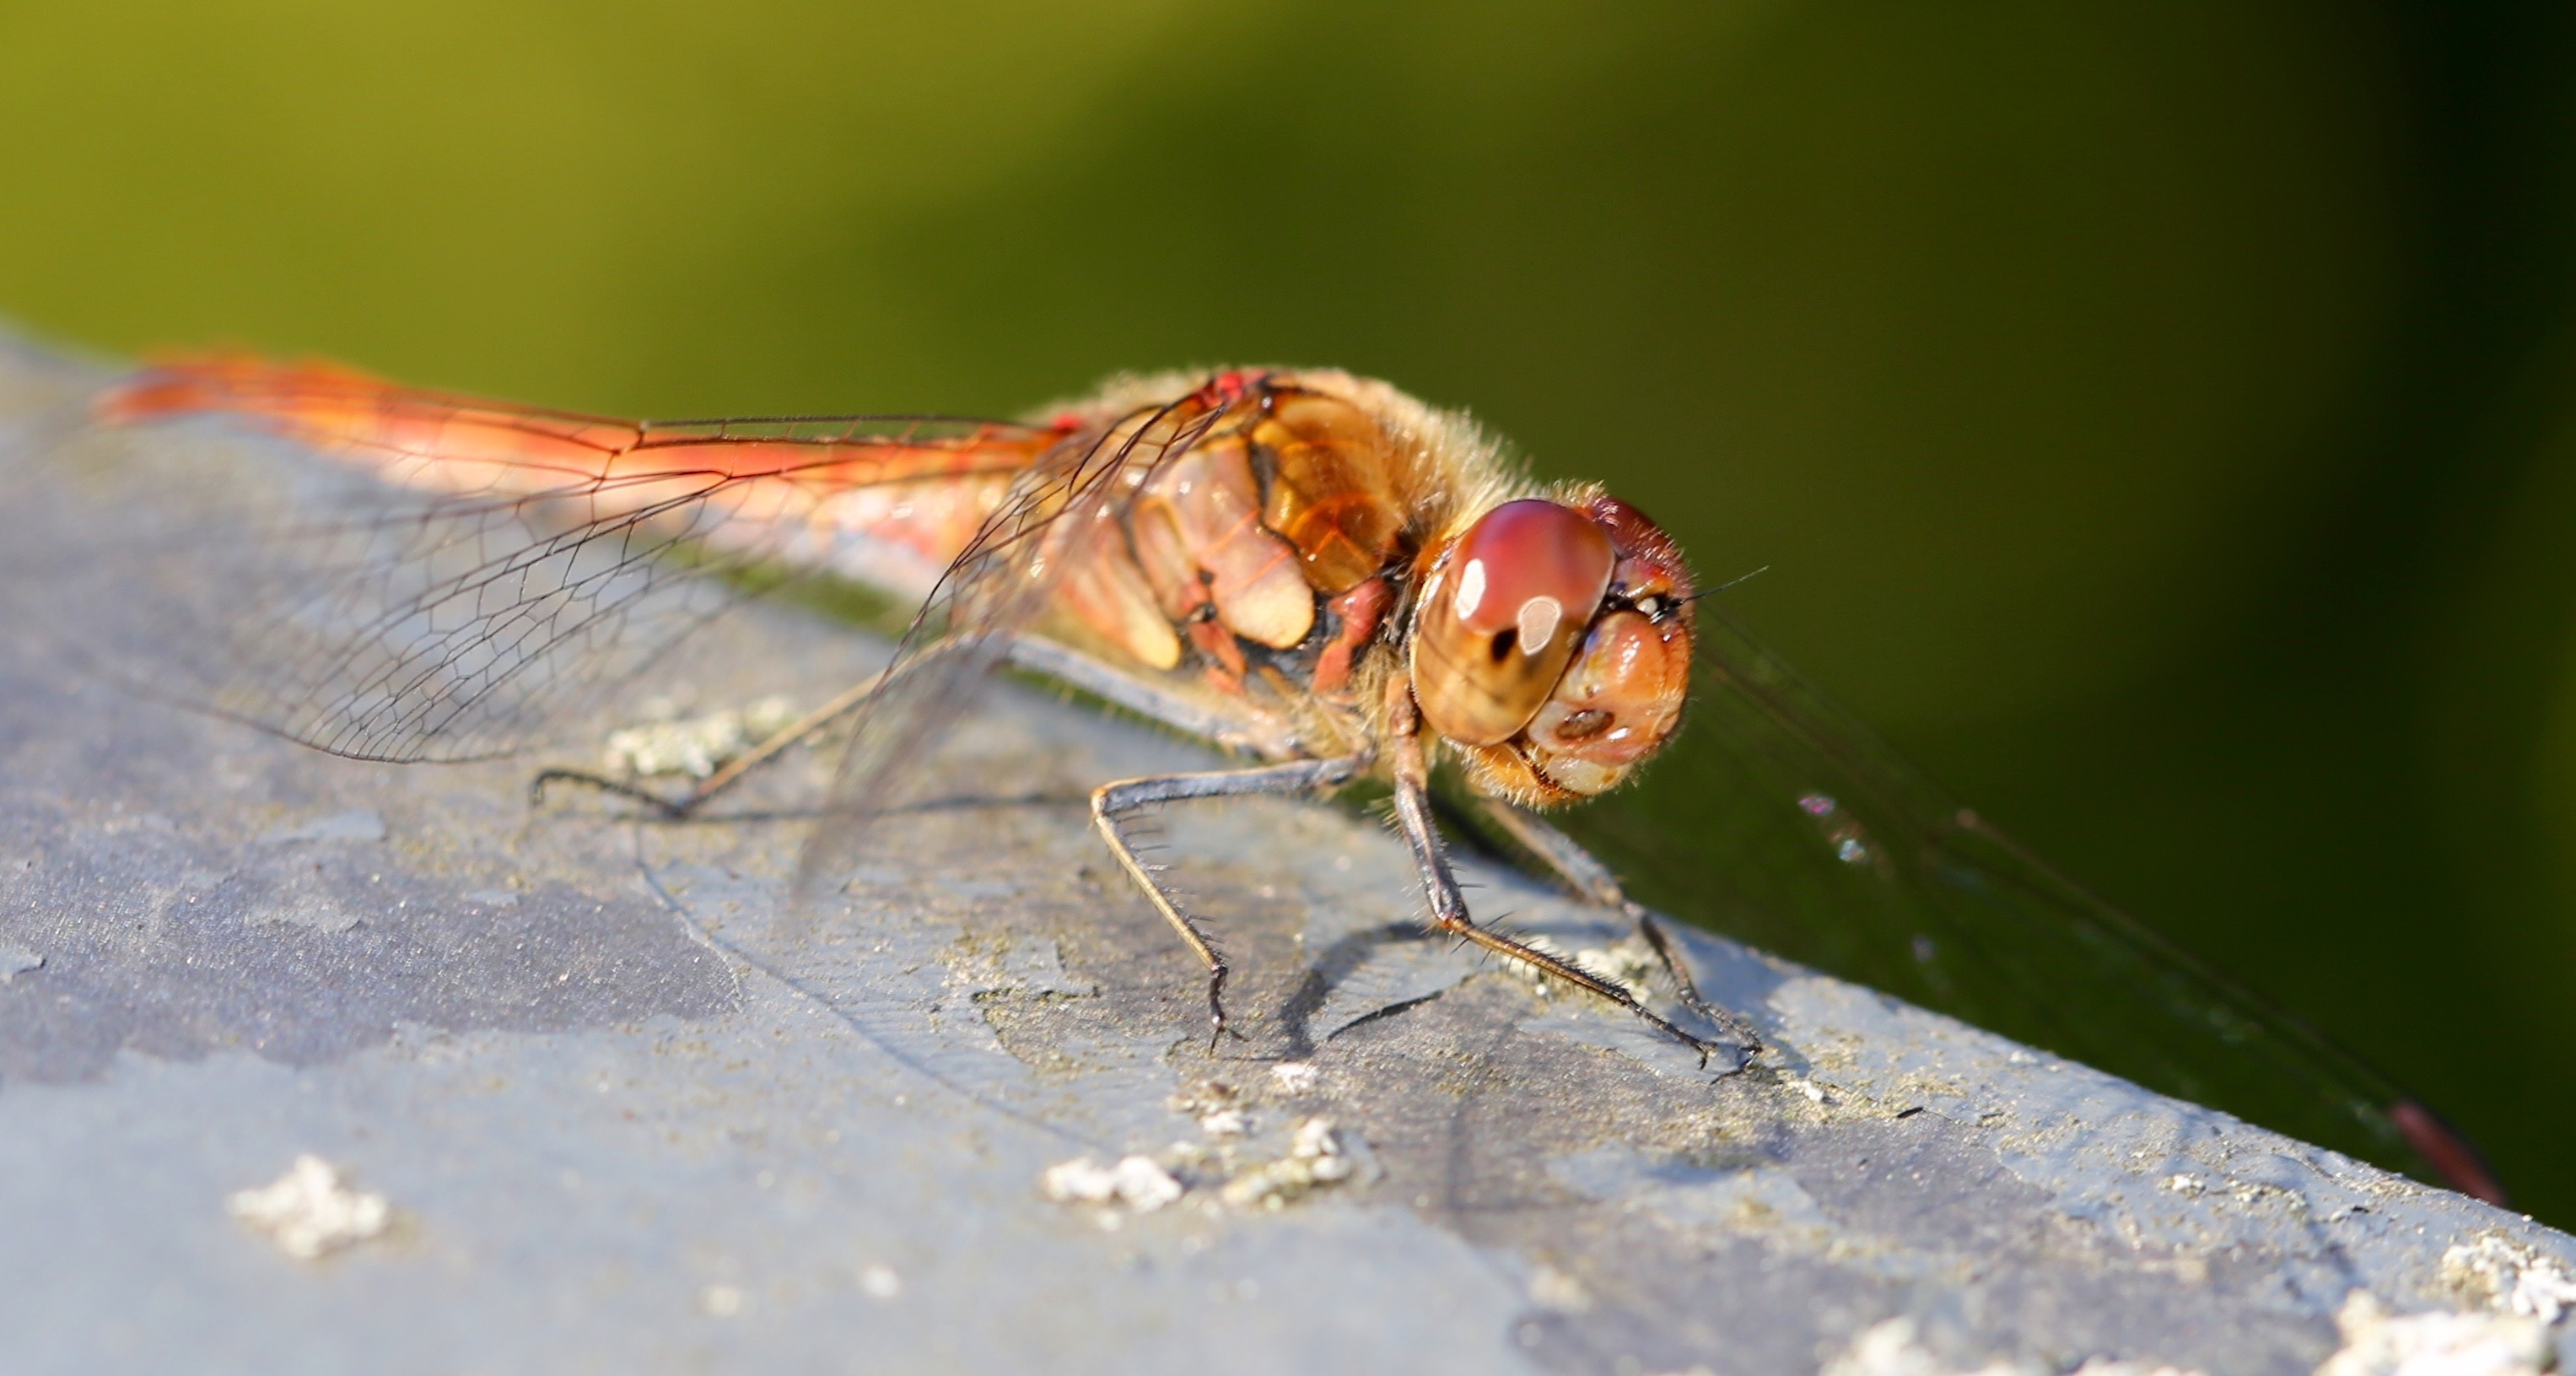
nature, photography, animal, fly, insect, close, fauna, invertebrate, close up, dragonfly, pest, flight insect, macro photography, arthropod, red dragonfly, dragonflies and damseflies